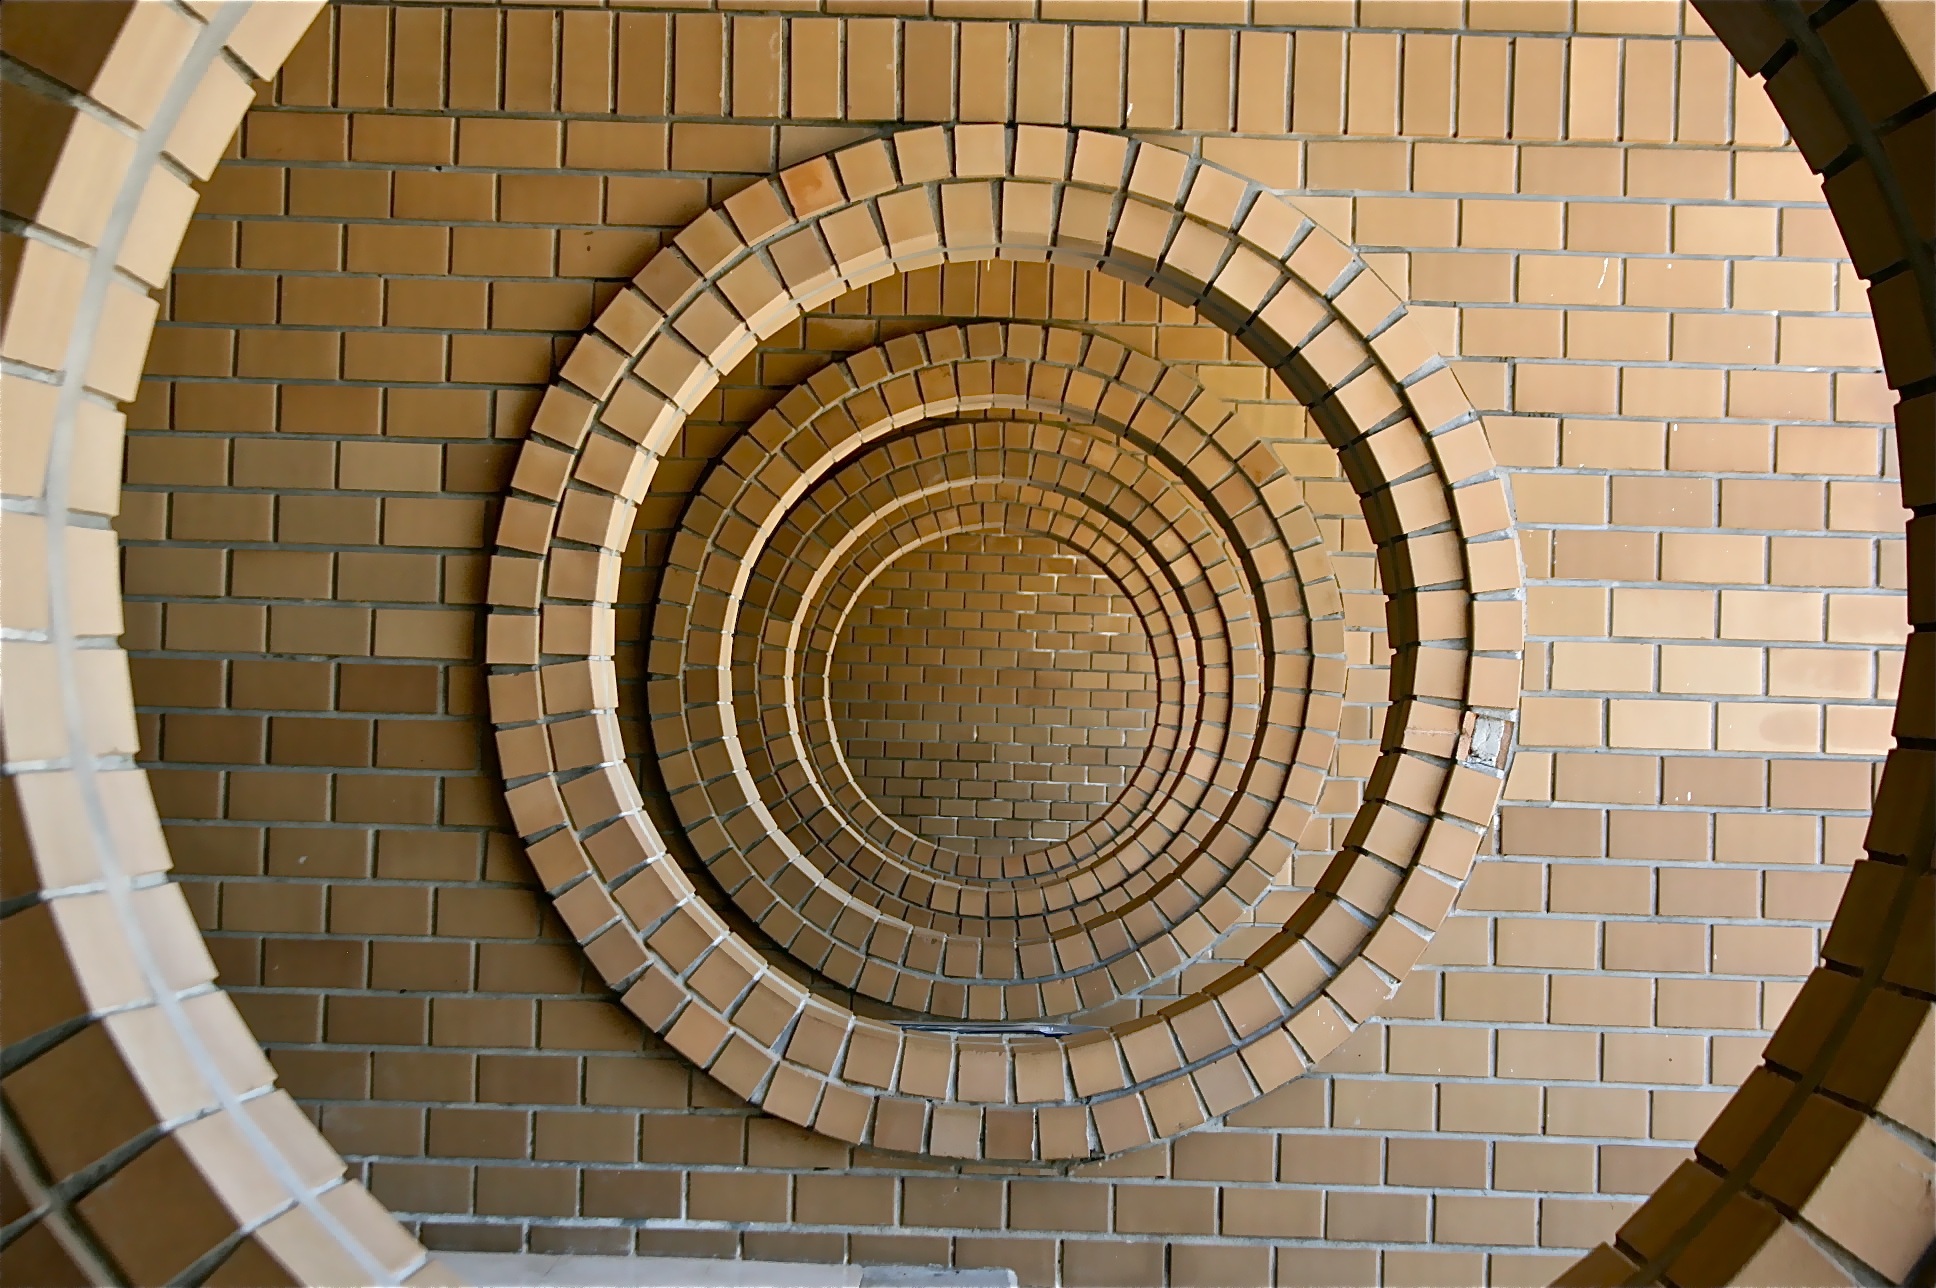
architecture, structure, wood, spiral, floor, window, wall, arch, construction, geometry, facade, infinity, brick, circle, art, design, stairs, symmetry, circles, dome, brickwork, shape, flooring, daylighting, man made object, barda